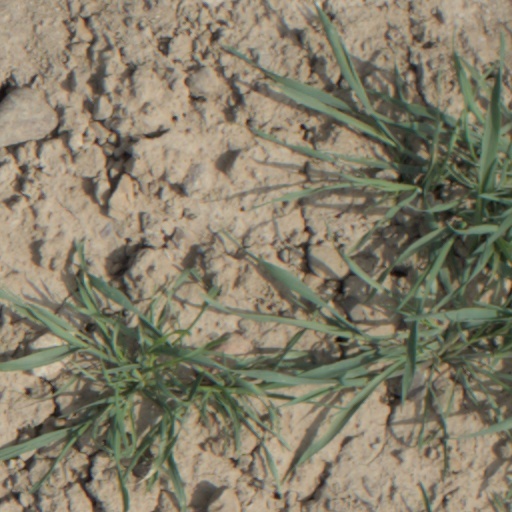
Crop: wheat